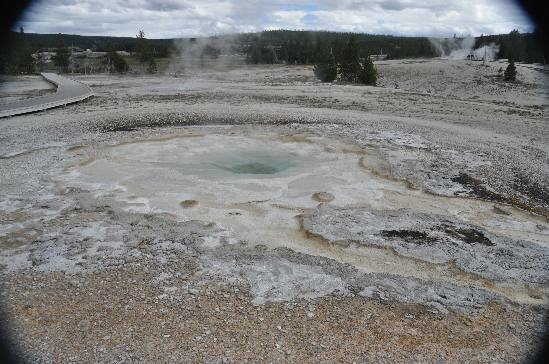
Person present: No